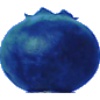
Label: Huckleberry 1